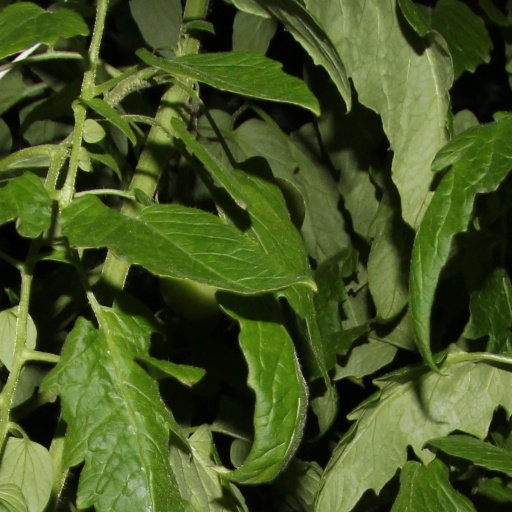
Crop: tomato